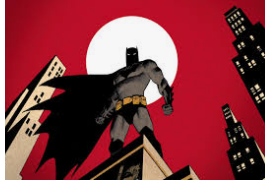
Portrait style: Cartoon Portrait